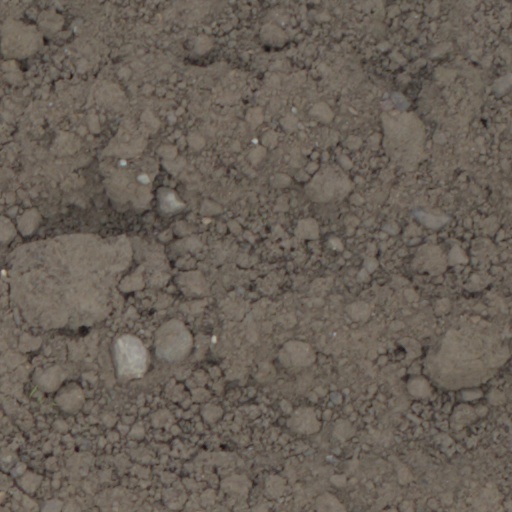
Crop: wheat